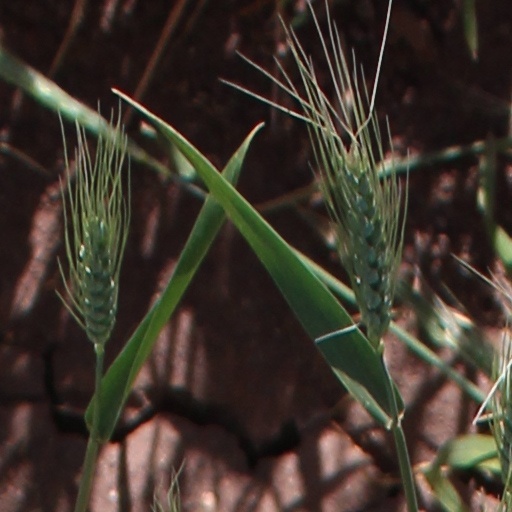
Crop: wheat